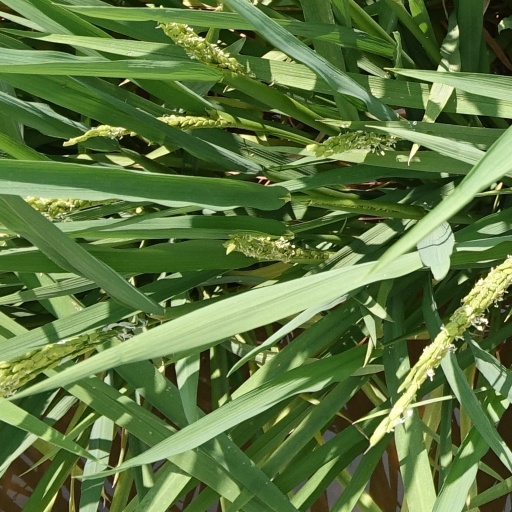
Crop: rice